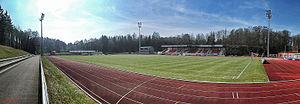
Le stade Émile-Mayrisch est un stade de football et d'athlétisme luxembourgeois basé à Esch-sur-Alzette.